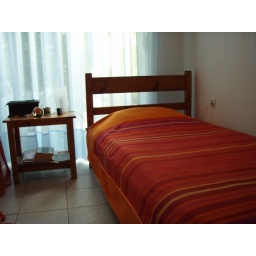
My bed and bed side table in previous position. The head is towards the window.